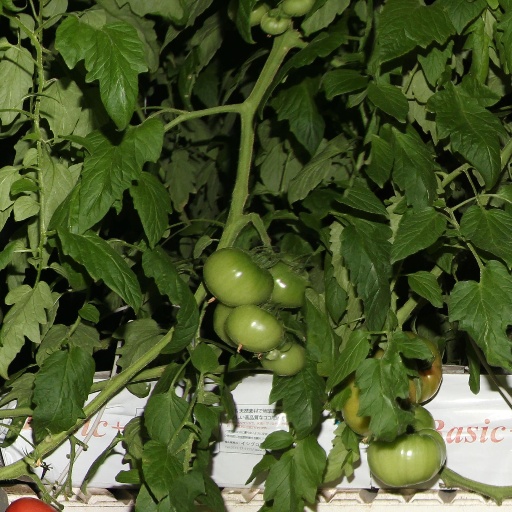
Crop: tomato